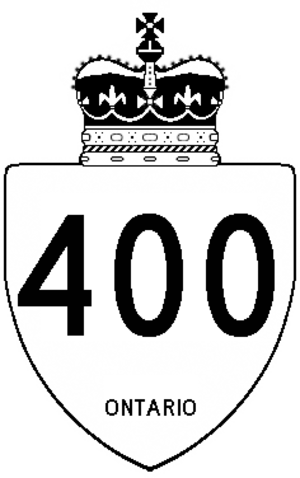
La route 11 est une route provinciale de l'Ontario reliant Barrie à Rainy River en passant entre autres par Orillia, North Bay, Kapuskasing, Thunder Bay et Fort Frances. Possédant une longueur totale de 1780 kilomètres, elle est la deuxième plus longue route de la province, la Route 17 mesurant un peu moins de 2000 kilomètres.
La route 9 est une route provinciale du sud de l'Ontario d'une longueur de 114 kilomètres. Elle relie Newmarket à Kincardine.
La route 26 est une route provinciale de l'Ontario reliant Owen Sound à Barrie, suivant la rive du sud de la baie Géorgienne. Elle possède une longueur totale 113.7 kilomètres.